Lew Meehan

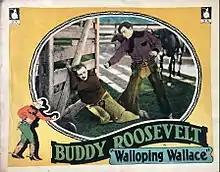
Lobby card for "Walloping Wallace" (1924) with Lew Meehan and Buddy Roosevelt

Meehan appeared in more than 200 films between 1921 and 1947. He was often the main villain in silent Westerns, but in sound films he was usually an "anonymous henchman". Meehan was born in Minnesota and died in Los Angeles, California.